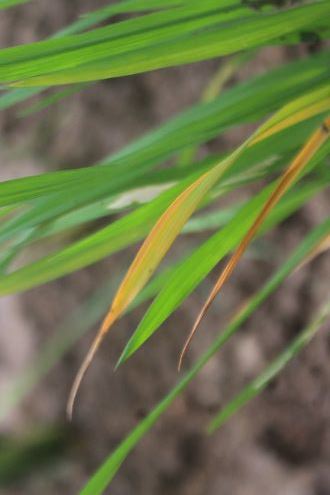
Disease: Tungro